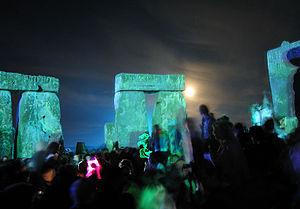
Le New Age est un courant spirituel occidental des XXᵉ siècle et XXIᵉ siècle, caractérisé par une approche individuelle et éclectique de la spiritualité. Défini par certains sociologues comme un « bricolage » syncrétique de pratiques et de croyances, ce courant sert de catégorie pour un ensemble hétéroclite d’auteurs indépendants et de mouvements dont la vocation commune est de transformer les individus par l’éveil spirituel et par voie de conséquence changer l'humanité. Ce mouvement est répandu aux États-Unis et dans les autres pays occidentaux.